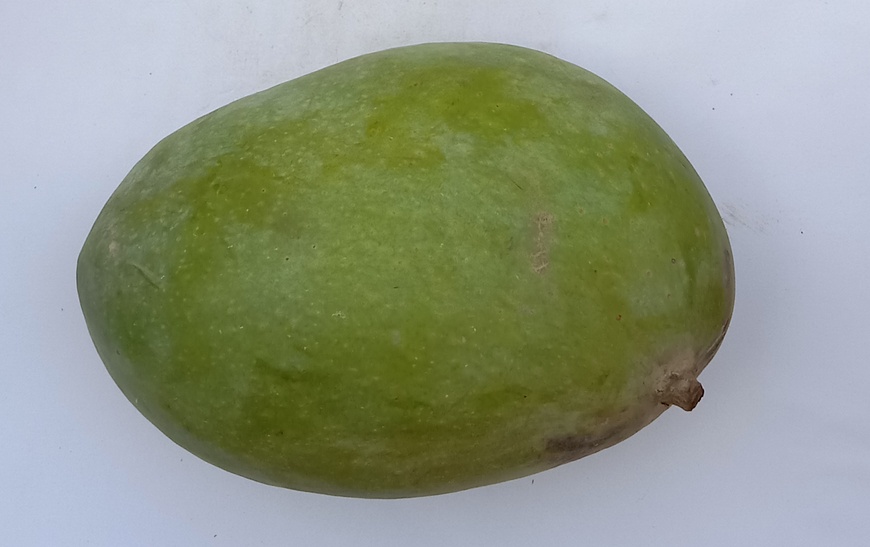
Mango variety: Fajri